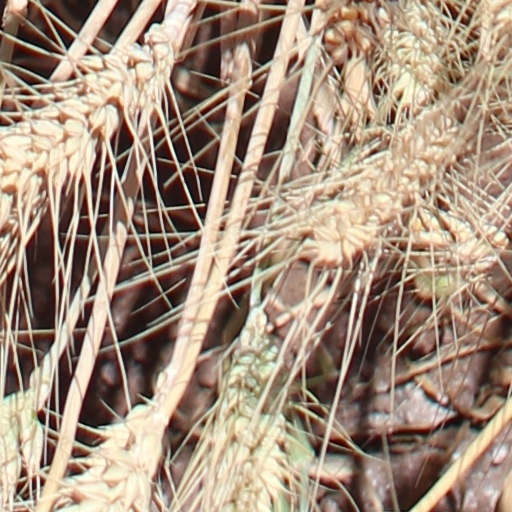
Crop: wheat